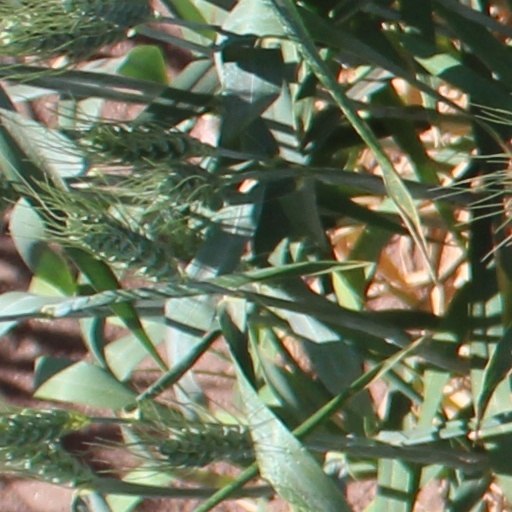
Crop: wheat